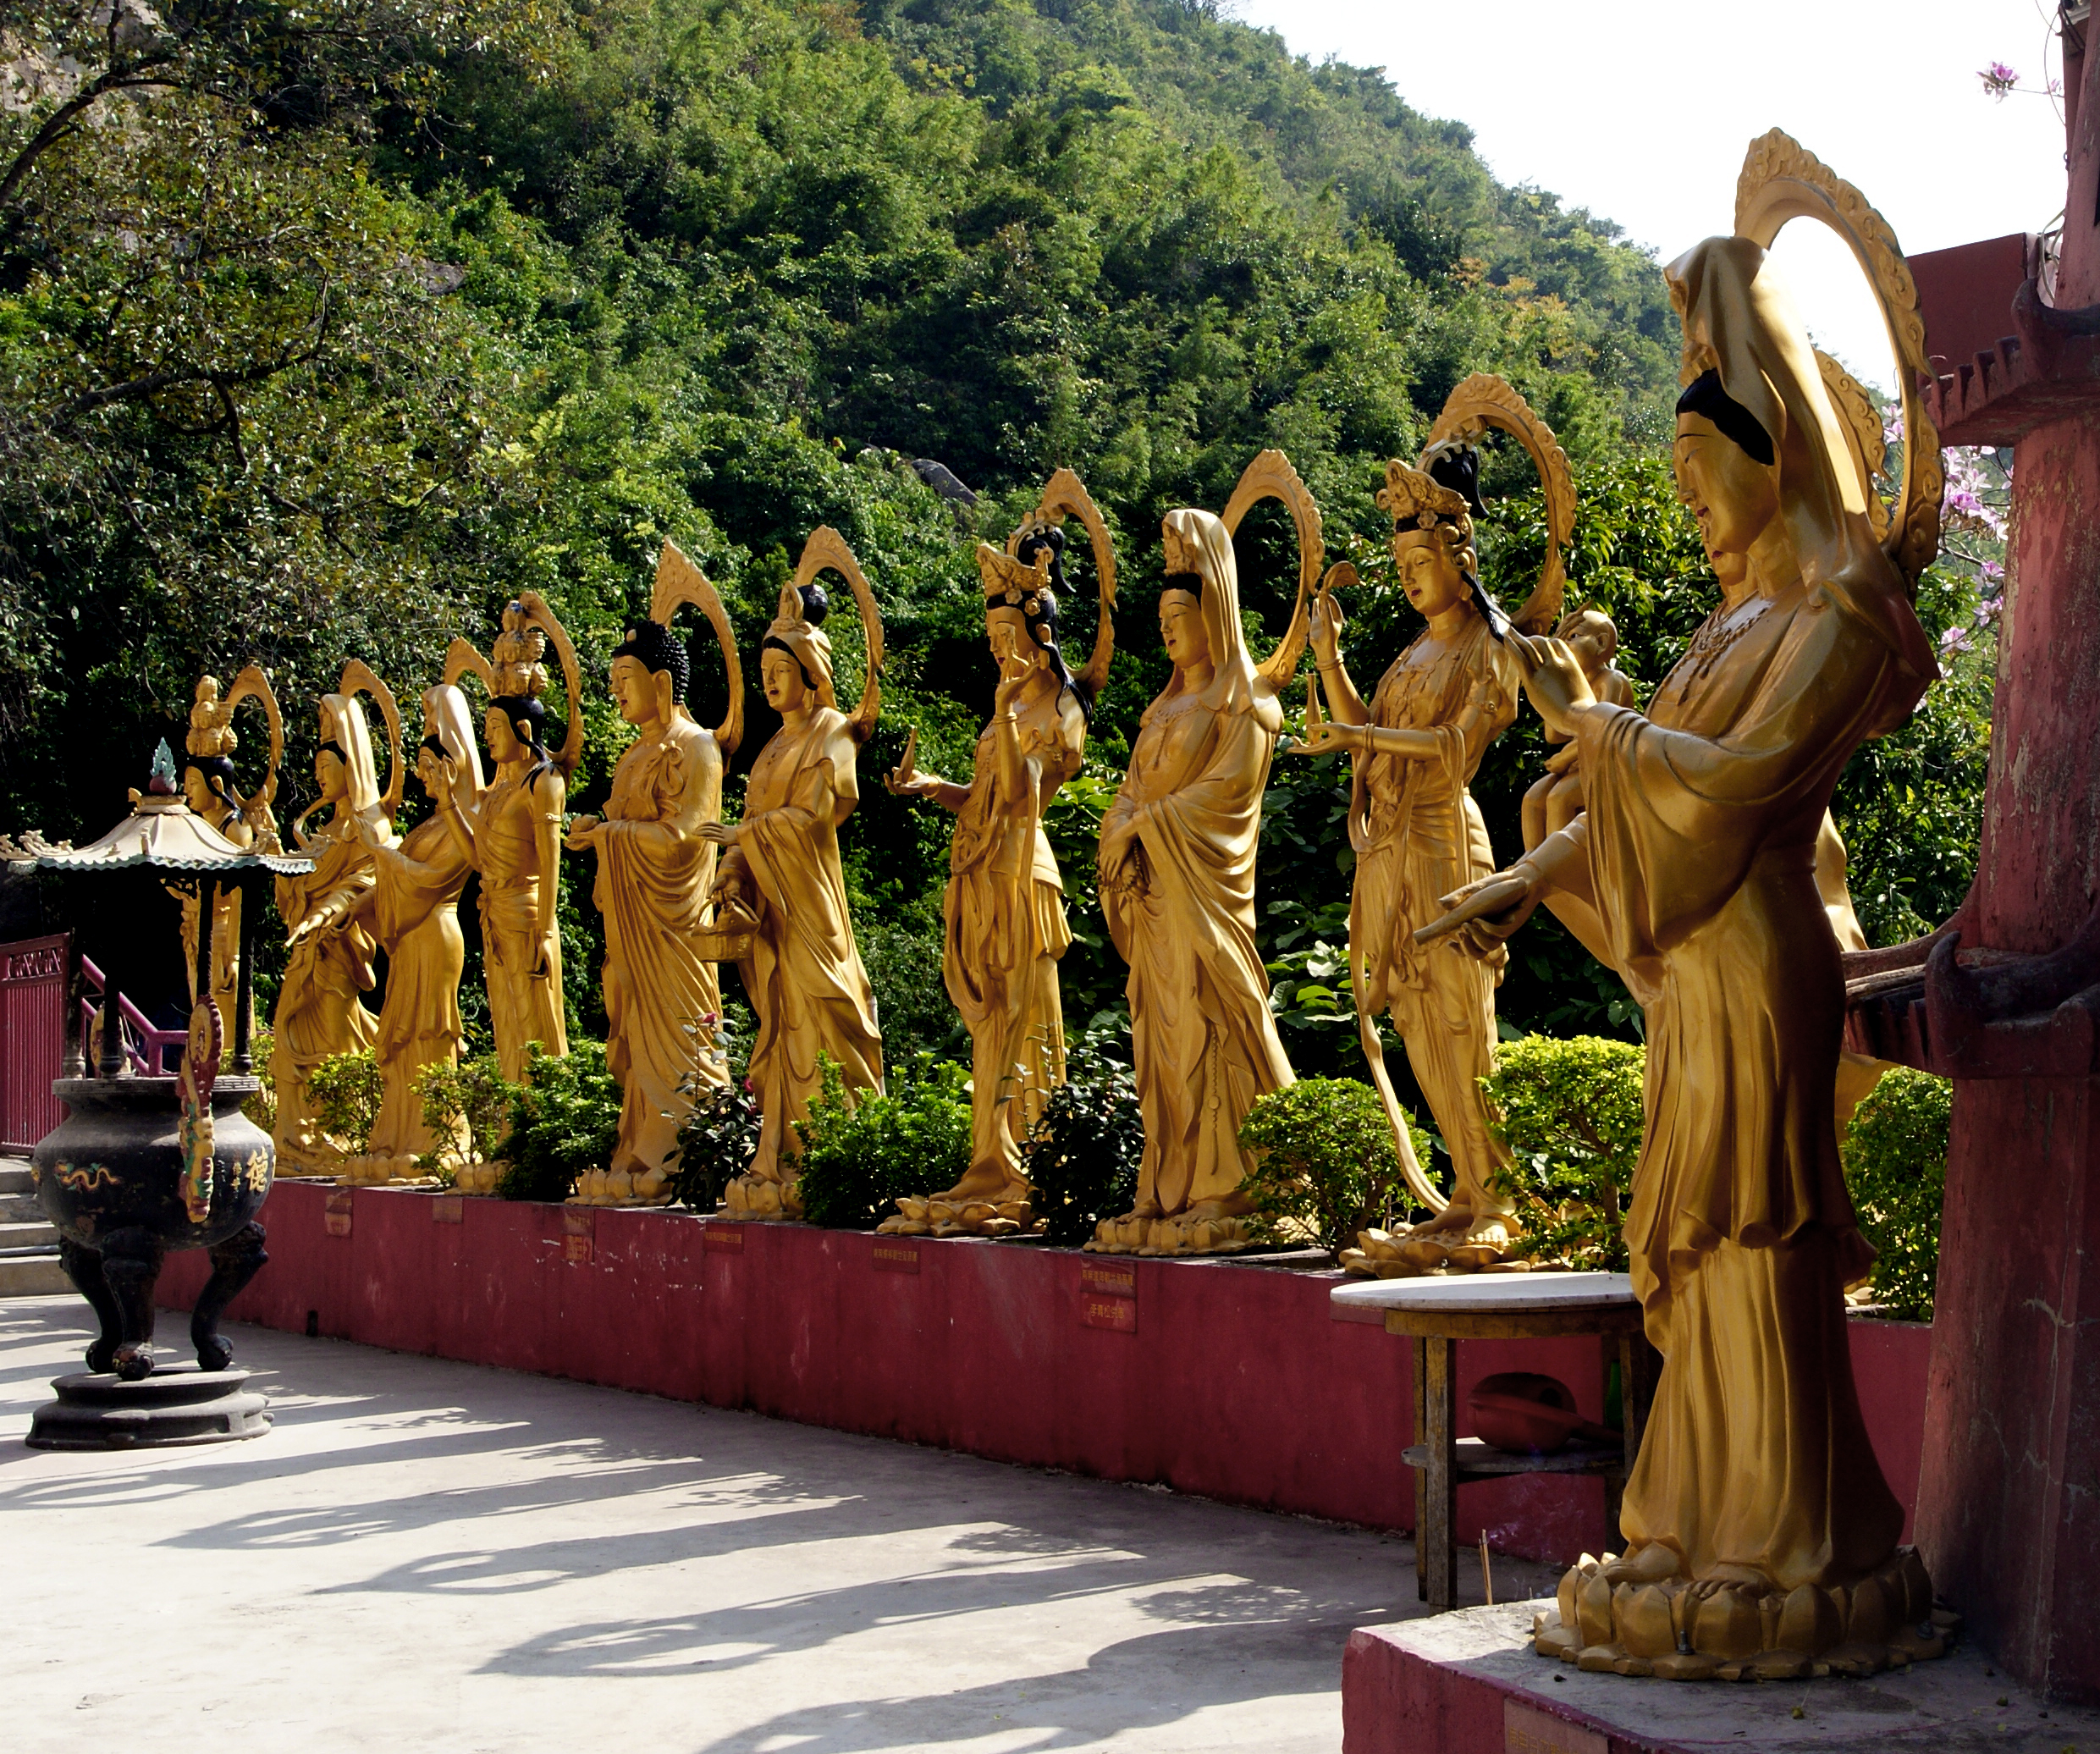
people, statue, tourism, festival, publicdomain, temple, monastery, buddha, tradition, hongkong, hongkongsightseeing, buddhisttemple, buddhaimages, newterritories, 10000buddhasshatin, buddhamonastery, lordbuddha, hindu temple